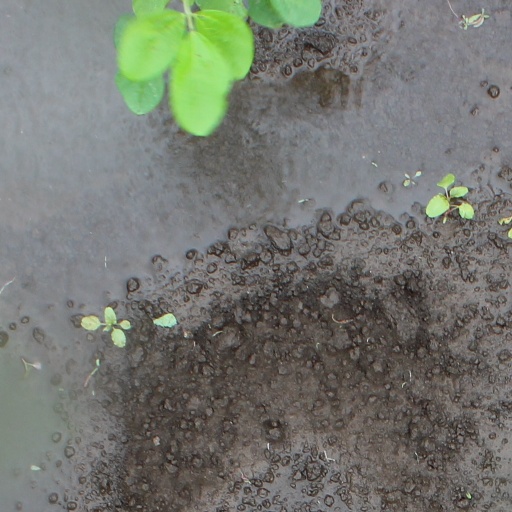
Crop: soybean